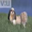
Label: dog